Pecorino

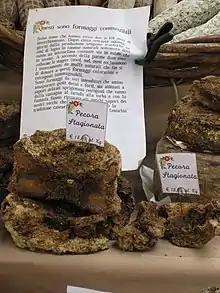
Ultra-aged "pecorino sardo" cheese, produced in Sardinia and distributed from Genoa

Of the six main varieties of pecorino, all of which have protected designation of origin (PDO) status under European Union law, is probably the best known outside Italy, especially in the United States, which has been an important export market for the cheese since the 19th century. Most is produced on the island of Sardinia, although its production zone also includes Lazio and the Tuscan provinces of Grosseto and Siena. Ancient Roman authors wrote about this cheese and its production technique.